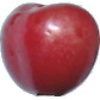
Label: Cherry 2